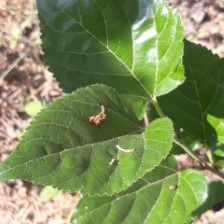
Variety: ChiangMai60